Book Museum of the SLUB Dresden

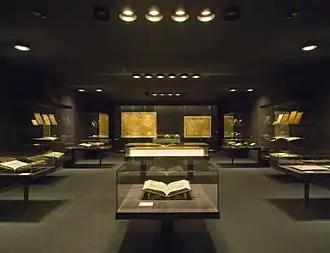
Treasury of the Book Museum

The treasure chamber of the book museum contains especially valuable pieces from the SLUB's holdings. The most important exhibit from a scientific-historical point of view is the Codex Dresdensis, a Mayan manuscript acquired in 1739 by the Elector Friedrich August II for his collection. It is dated to about 1200 AD and is one of the four preserved codices of this type in the world.